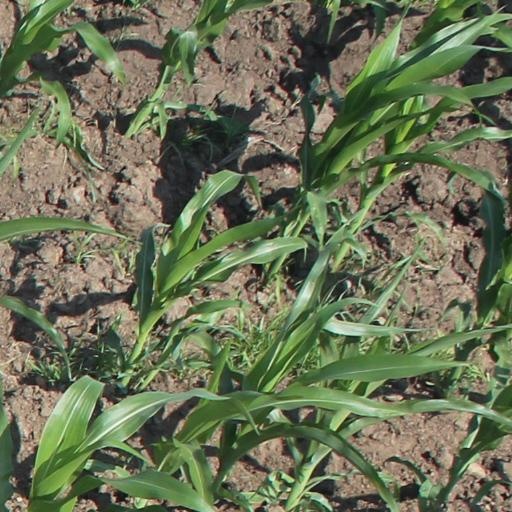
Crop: maize; corn